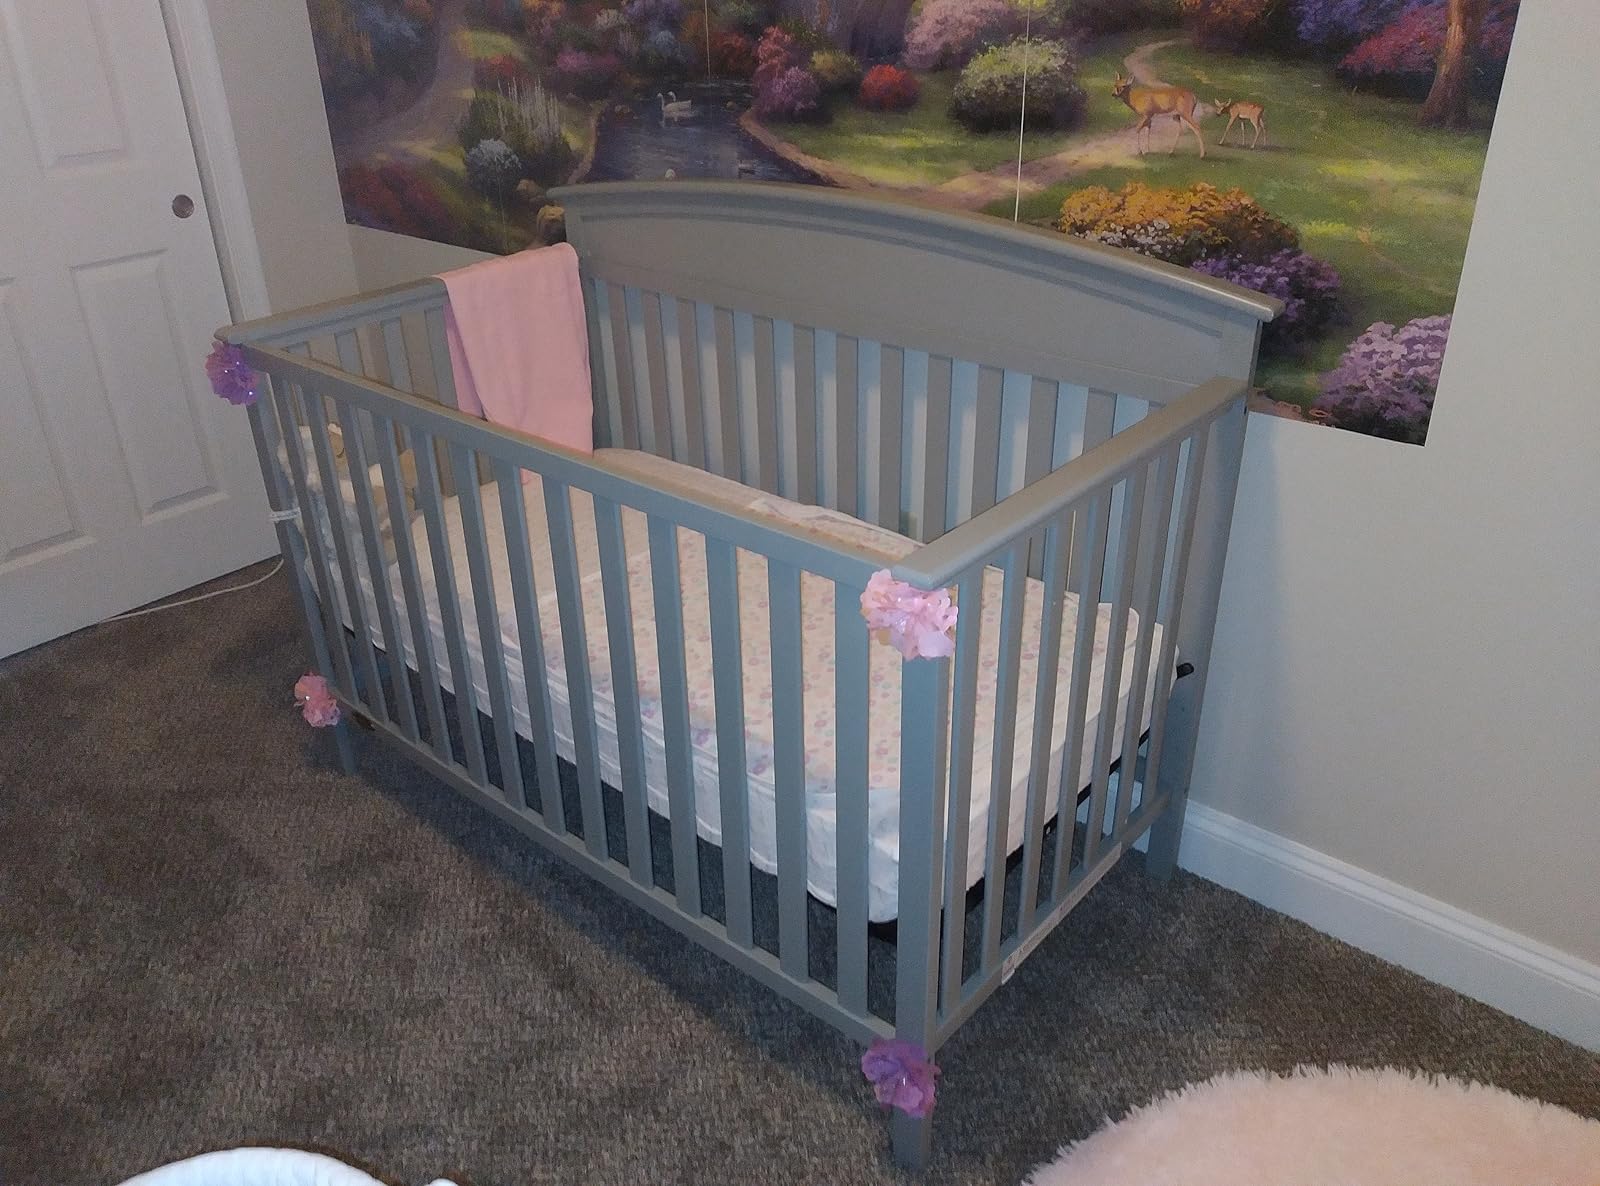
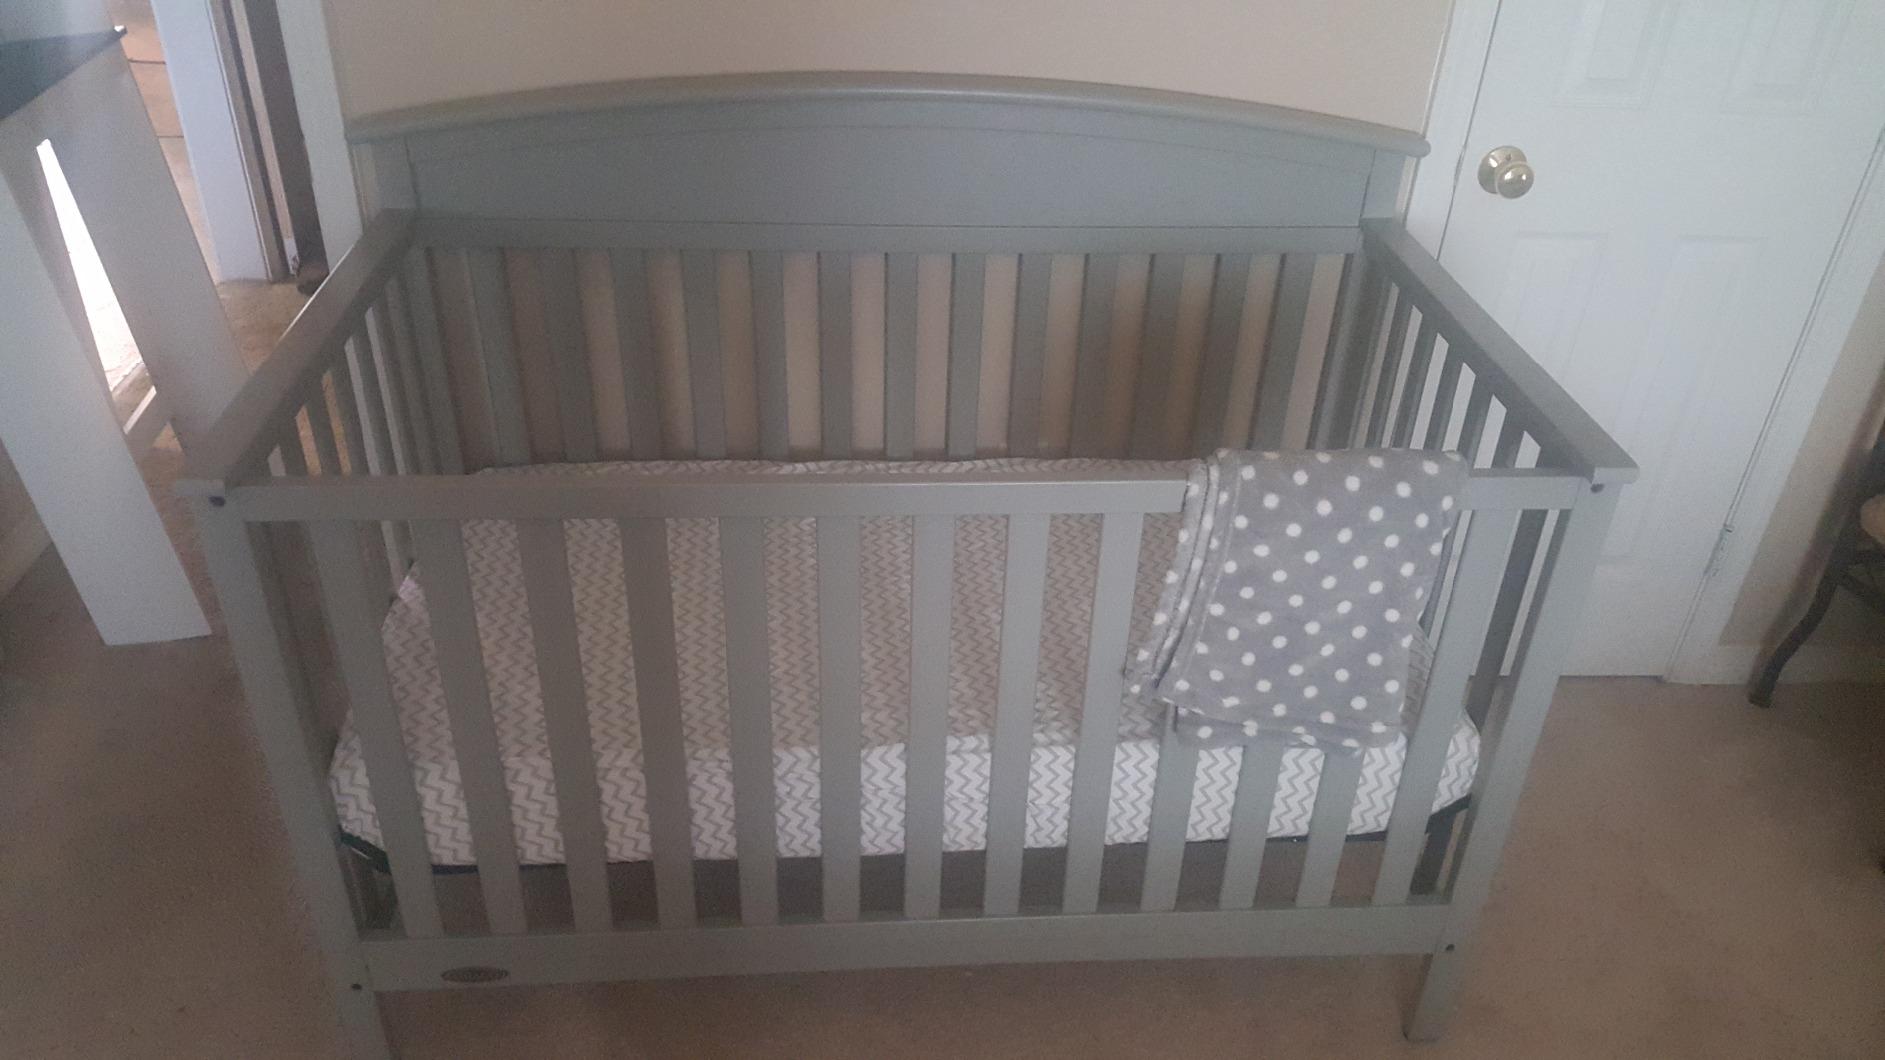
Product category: products_crib
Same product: yes